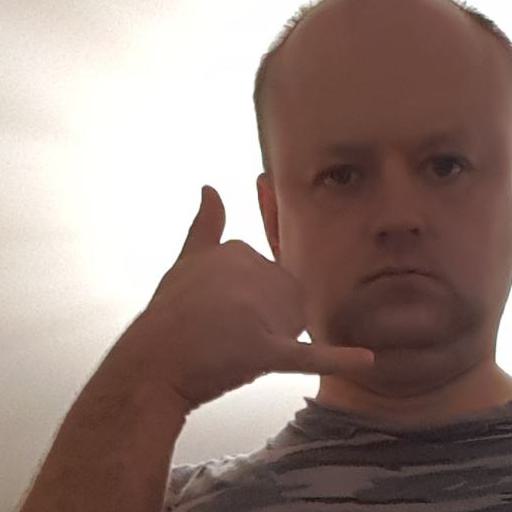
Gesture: call